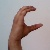
The image shows a hand gesture representing the letter 'C' in Indian Sign Language.